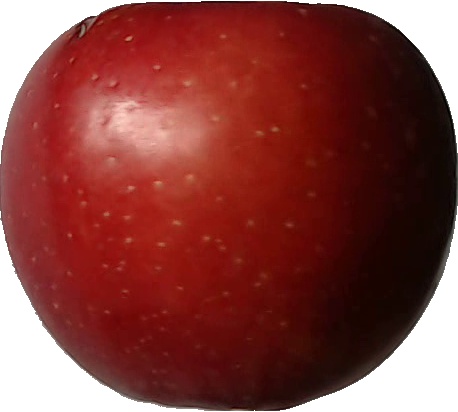
Label: apple_braeburn_1